LAD Square metro station

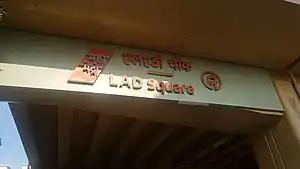

LAD Square is an elevated metro station on the East-West corridor of the Aqua Line of Nagpur Metro in Nagpur, India. It was opened on 22 October 2020.